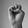
ASL letter: E